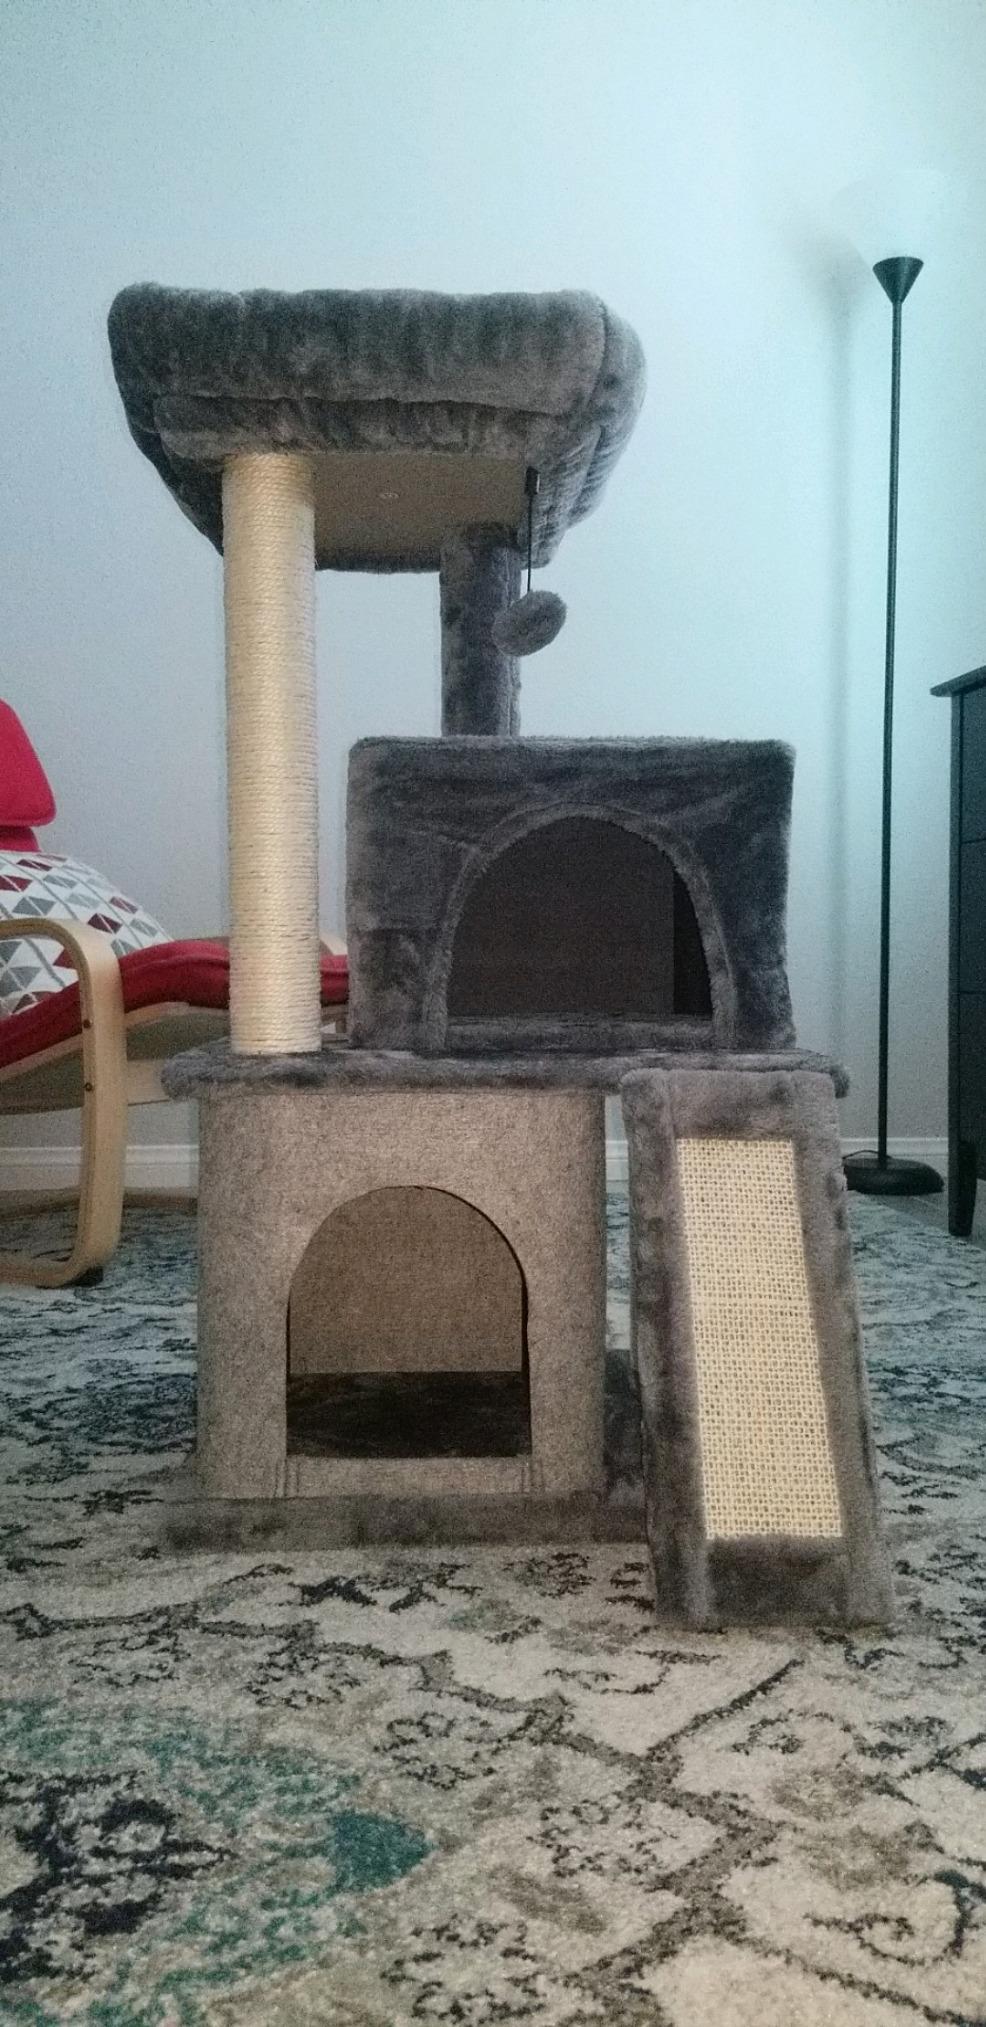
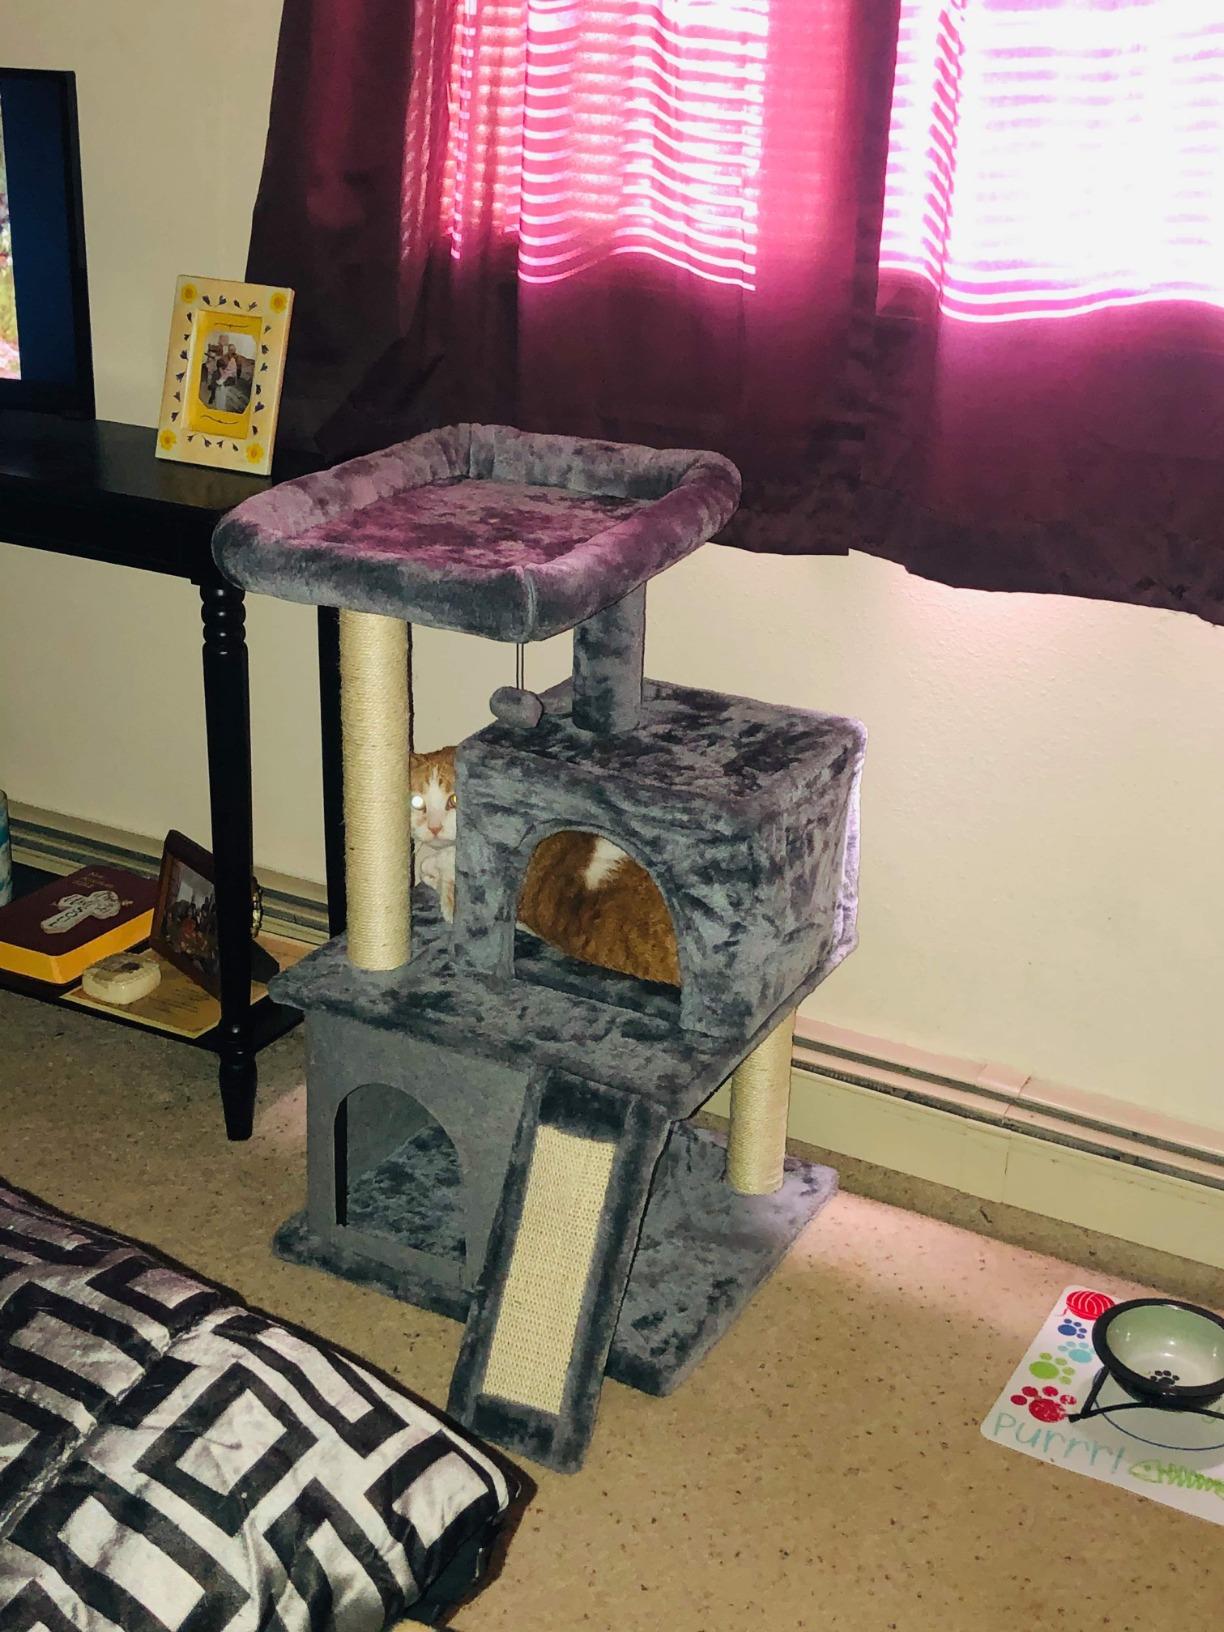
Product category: items_cat tree
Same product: yes